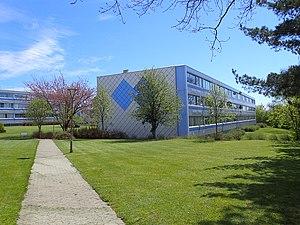
Aarhus V / Frydenlund
Boligblokke i Frydenlund
Frydenlund
Aarhus V, eller Aarhus Vest, er en bydel i det vestlige Aarhus bestående af Hasle med blandt andet følgende kvarterer og områder - Bispehaven, Herredsvang, Fuglebakken, Frydenlund og Møllevangen.